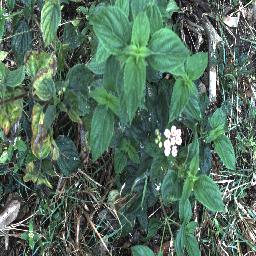
Label: lantana